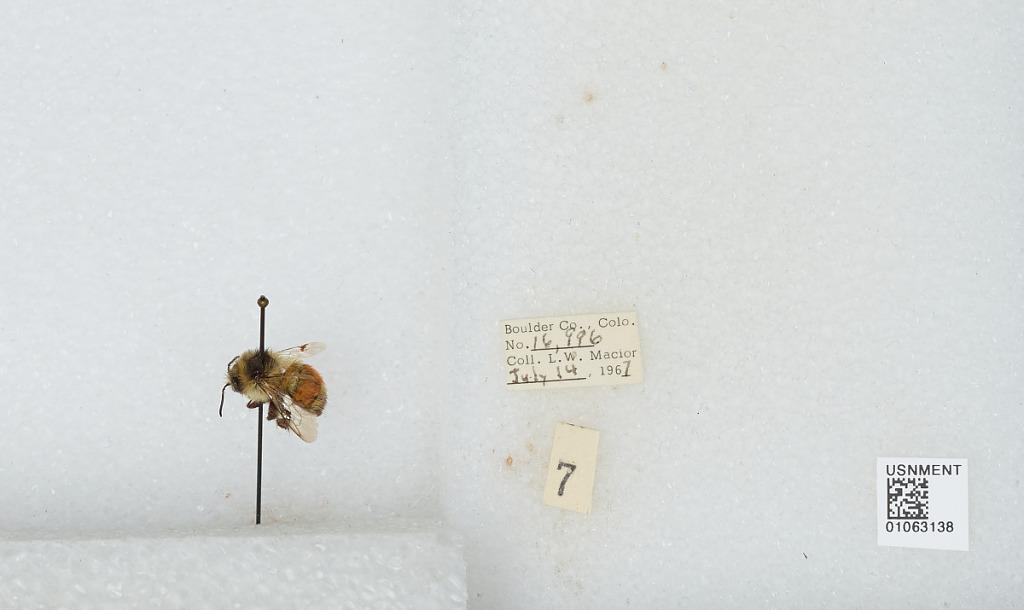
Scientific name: Bombus (Pyrobombus) bifarius Cresson
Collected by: L. Macior
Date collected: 1967-7-14
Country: United States
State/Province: Colorado
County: Boulder
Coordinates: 40.0017, -105.308